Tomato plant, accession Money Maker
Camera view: bottom (45 deg); turntable rotation: 90 degrees
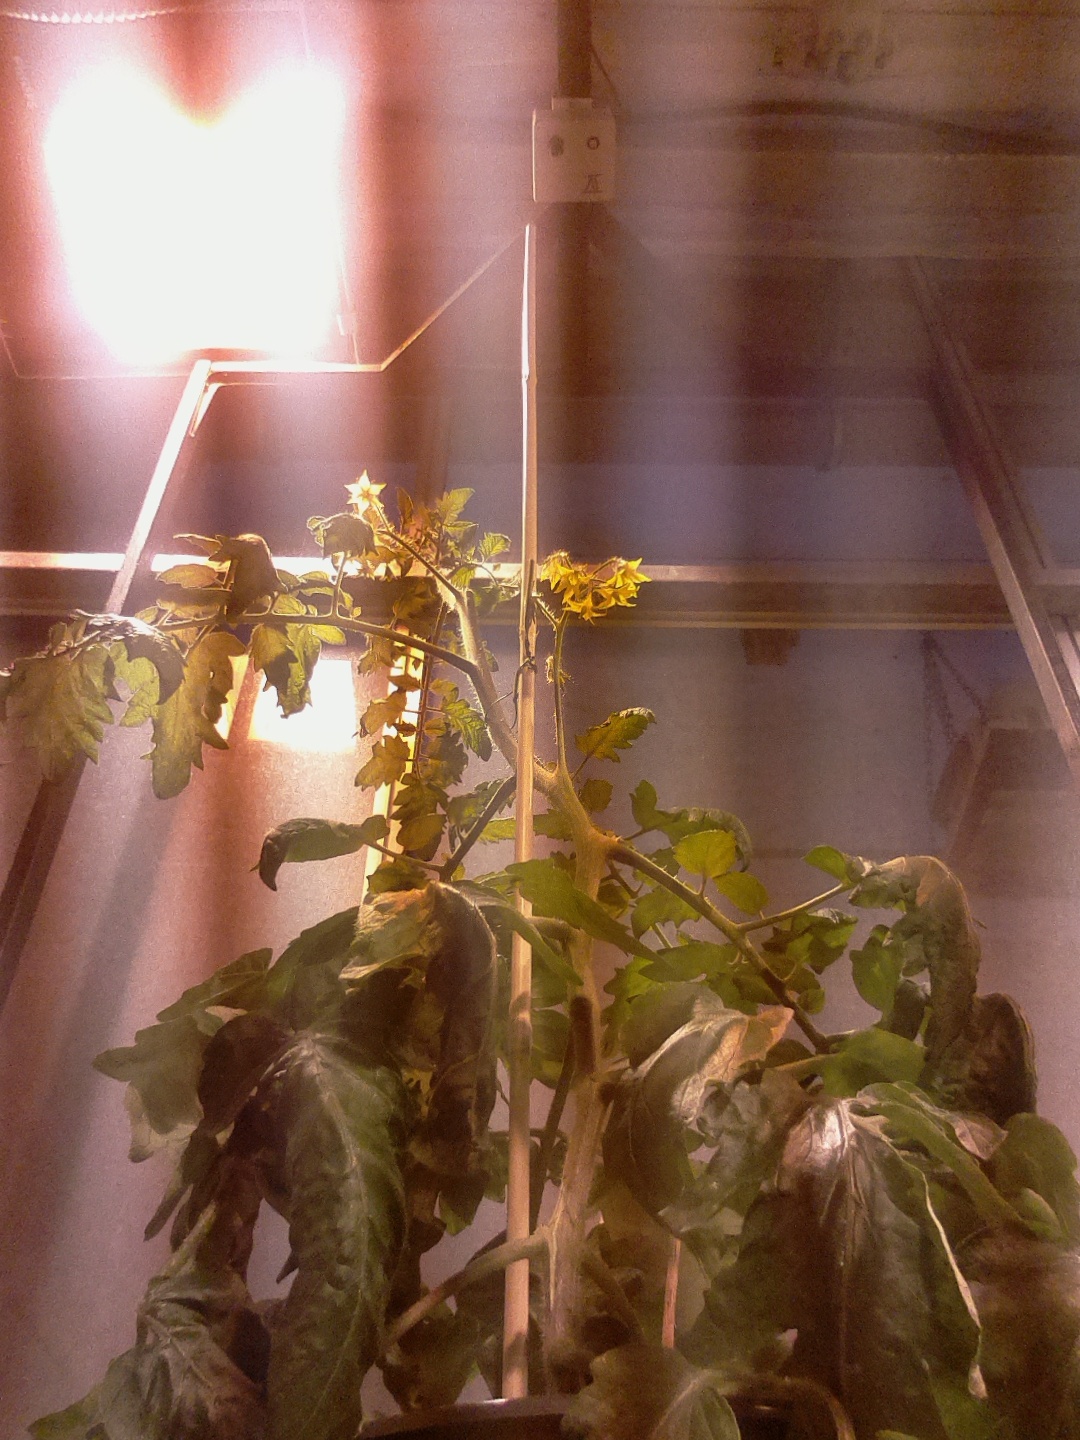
BBCH growth stage 68: Full flowering, 80%-90% of flowers open, more petals falling